John Burnet (architect)

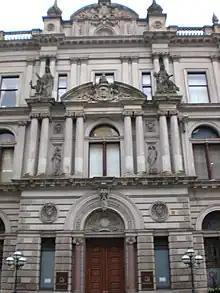
Clydesdale Bank HQ, Glasgow

John Burnet was born at Craighead House, Kirk o' Shotts on 27 September 1814. He was the son of Lieutenant George Burnet, a soldier in the Kirkcudbright and Galloway Militia, and Margaret Wardlaw, who was the daughter of a Dalkeith merchant, John Wardlaw. John Burnet was educated at Dunipace Parish School. He later took an apprenticeship as a carpenter, graduating to architecture and becoming a clerk of works in the Alloa-Clackmannan area.